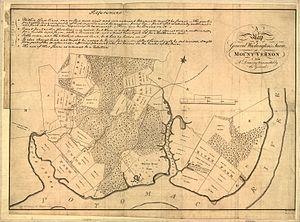
Mount Vernon était la résidence de George Washington, premier président des États-Unis, dans l'État de Virginie. Situé sur les bords du fleuve Potomac à quelques minutes au sud de Washington DC, près de la communauté de Mount Vernon, ce domaine est aujourd'hui ouvert au public toute l'année. Les tombeaux de George et Martha Washington s'y trouvent.